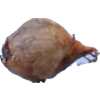
Label: onion